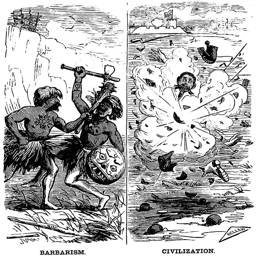
a cartoon about war and civilization